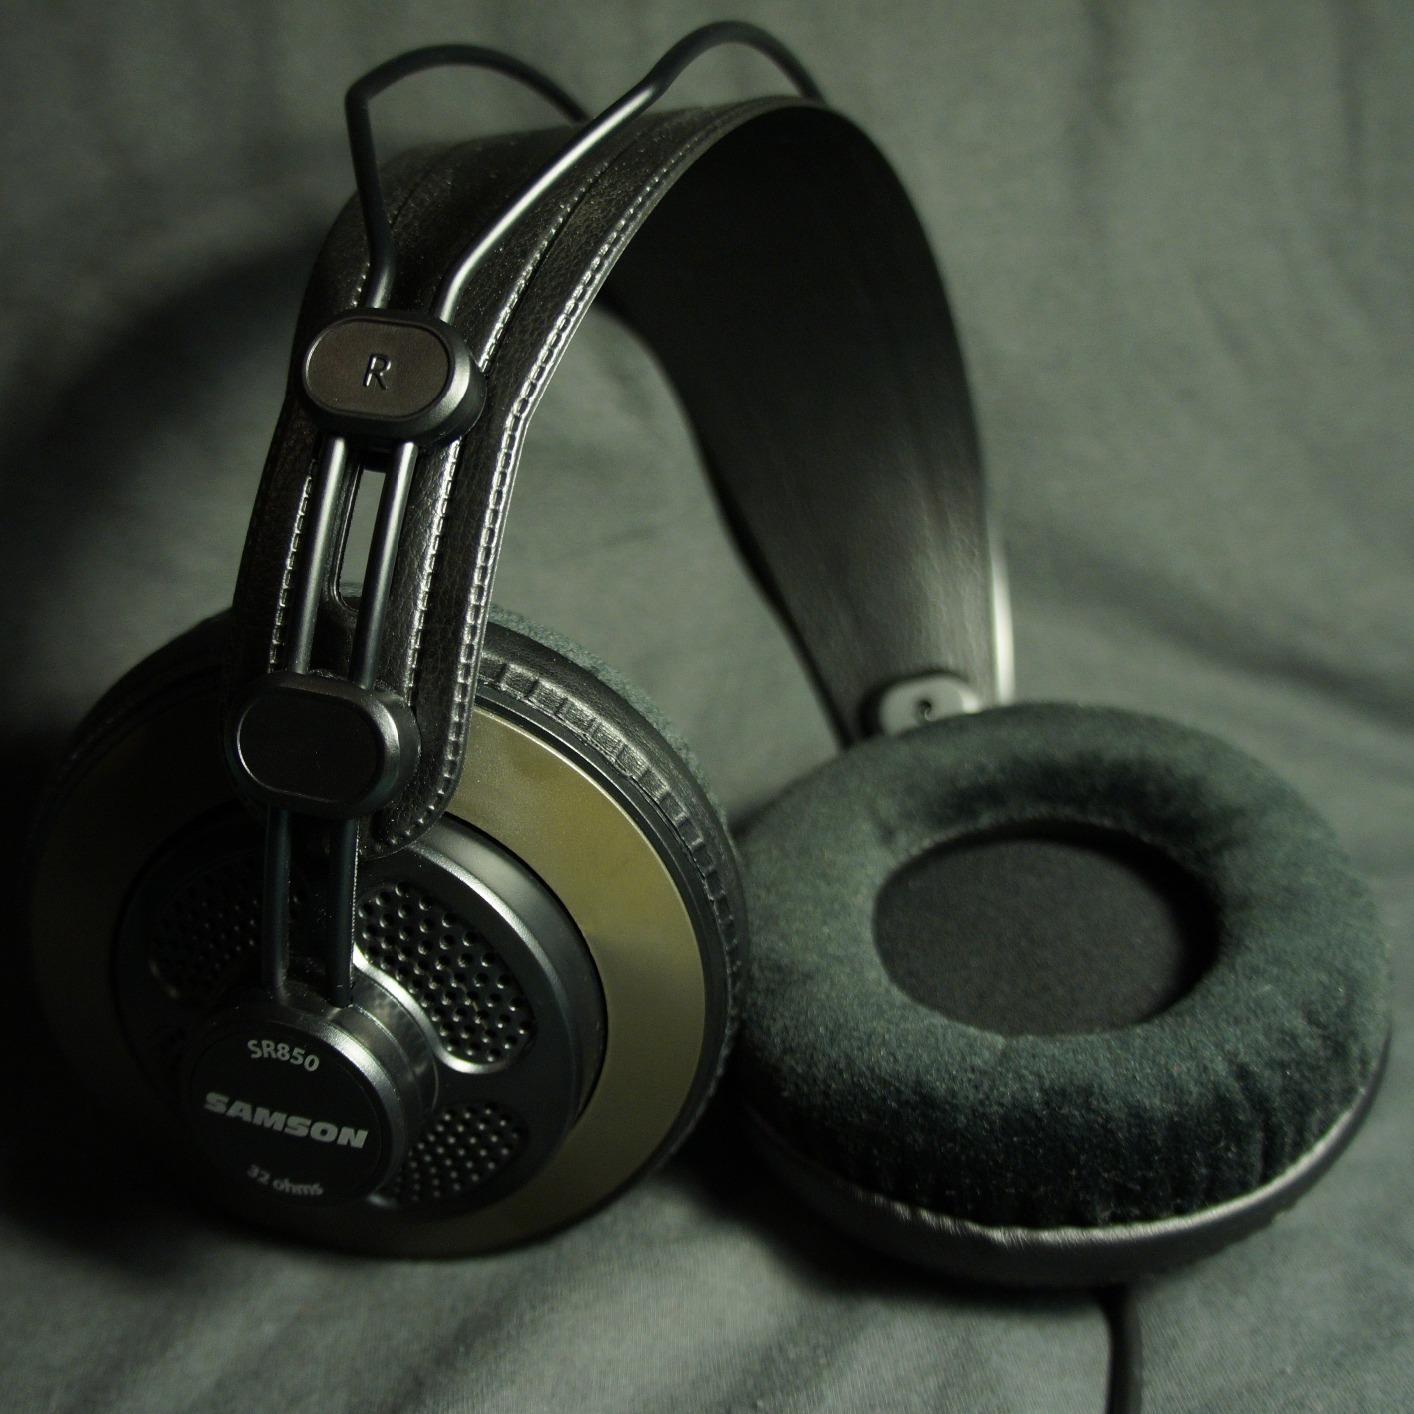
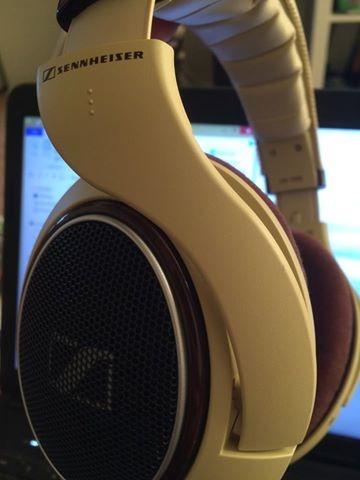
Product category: headphones
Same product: no